Karoo Supergroup

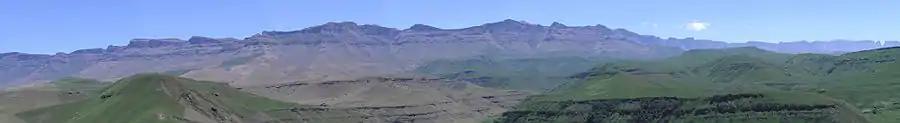
Panorama of the Drakensberg in Giant's Castle region, on the KwaZulu-Natal/Lesotho border. The uppermost layer of this portion of the Great Escarpment is formed by the 1400 m thick Drakensberg Lavas, which rest on the Clarens Formation rocks.

The uppermost strata of the Stormberg group were probably laid down under true sand desert conditions, similar to the Namib Desert in Namibia. It was probably as large as the Sahara Desert today, extending from the Cape Fold Mountains many thousands of kilometers northwards over large parts of Gondwana. Only a small remnant of this massive formation can be found in and around Lesotho today. This formation was formerly known as “Cave Sandstone” as wind-eroded shallow caves often developed in cliffs made up of these rocks. These caves were later used by the San people who frequently decorated the walls with their paintings. Today the Cave Sandstones are called the Clarens Formation.